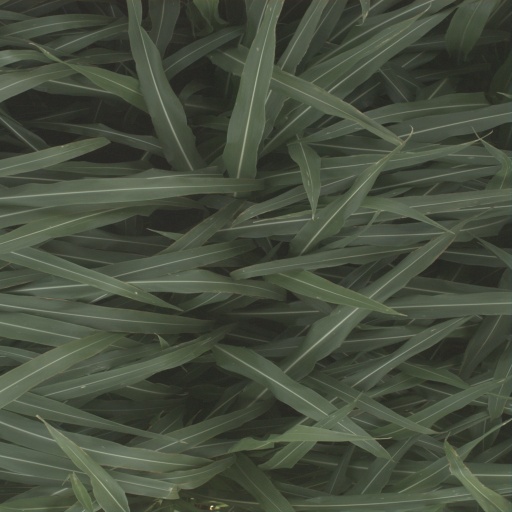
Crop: sorghum